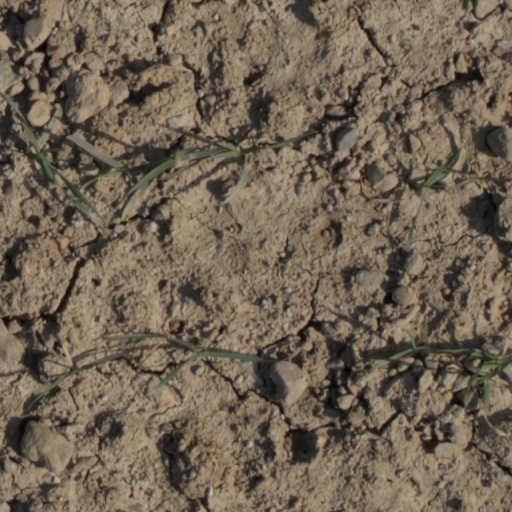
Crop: wheat